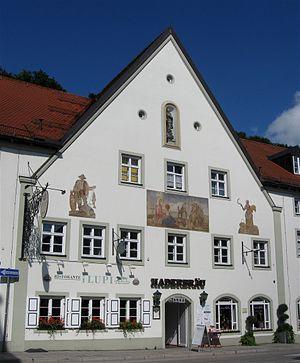
Restaurant i Lupi en 2010, fresques, Wolfratshausen.